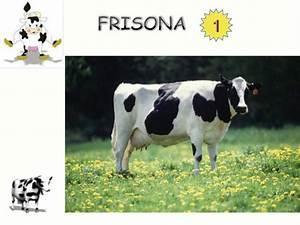
cow